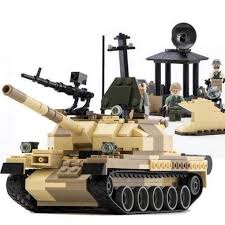
Label: Tank